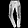
Label: Trouser